Andrew Lewis (Pennsylvania politician)

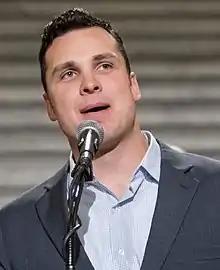
Lewis in 2019

Andrew James Lewis (born February 6, 1987) is an American businessman, politician and former member of the Pennsylvania House of Representatives. He represented the 105th District from 2019 to 2022.